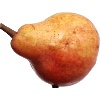
Label: Pear Red 1